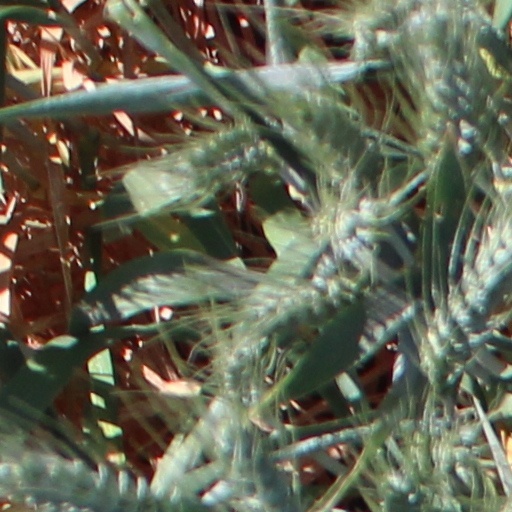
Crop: wheat